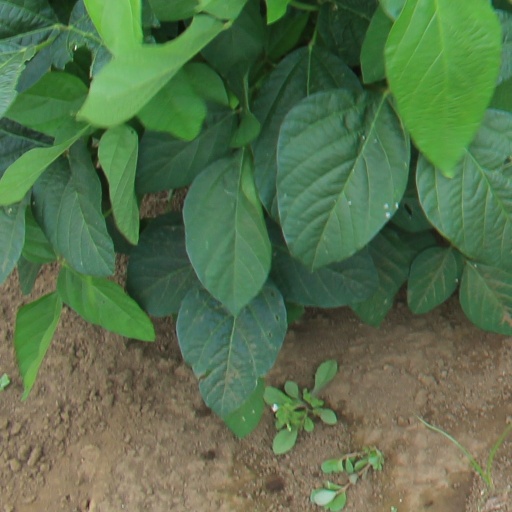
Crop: soybean